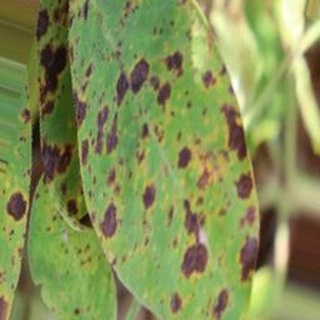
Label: groundnut_late_leaf_spot